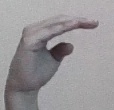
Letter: jeem